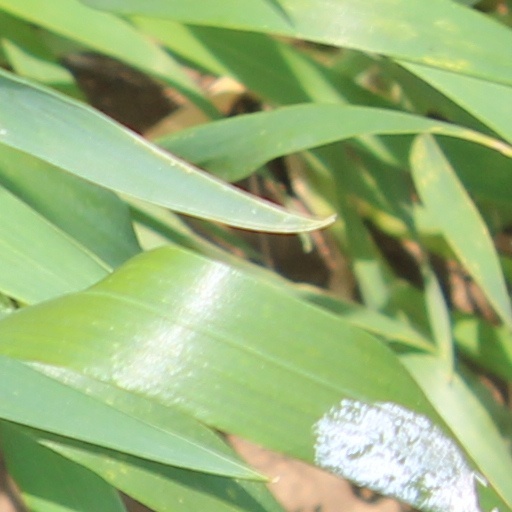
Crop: wheat